Gracehill railway station

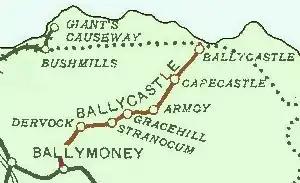
The line in 1906

Gracehill railway station was on the Ballycastle Railway which ran from Ballymoney to Ballycastle in Northern Ireland.